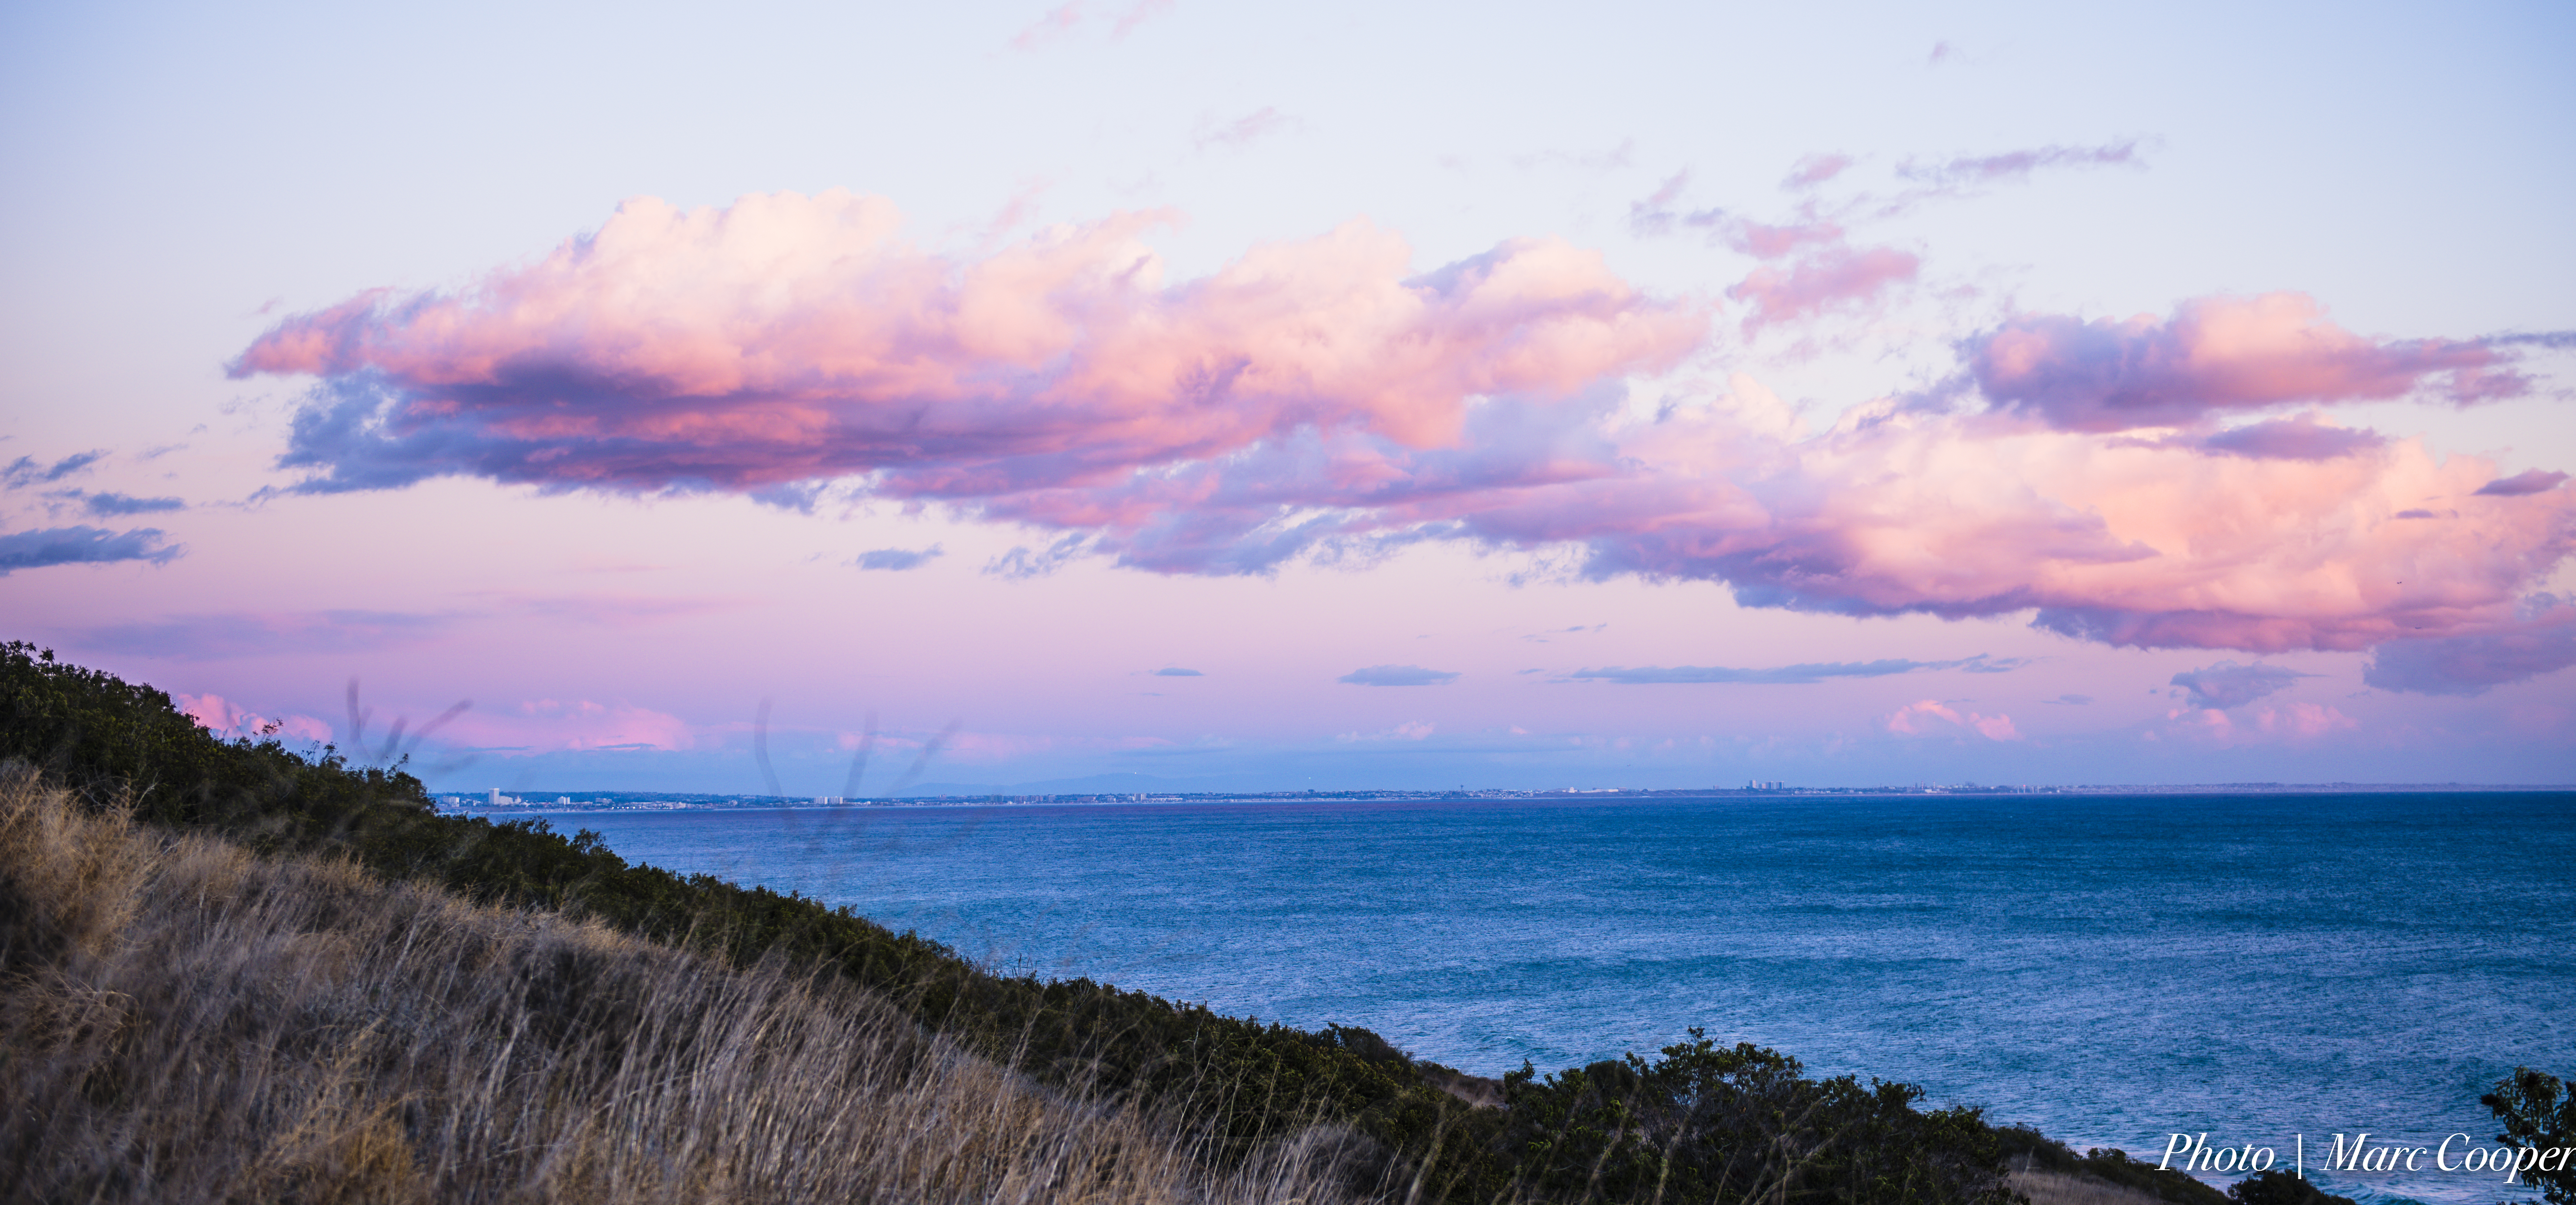
beach, sea, coast, ocean, horizon, cloud, sky, sunrise, sunset, morning, shore, wave, dawn, dusk, evening, bay, afterglow, meteorological phenomenon, atmospheric phenomenon, wind wave